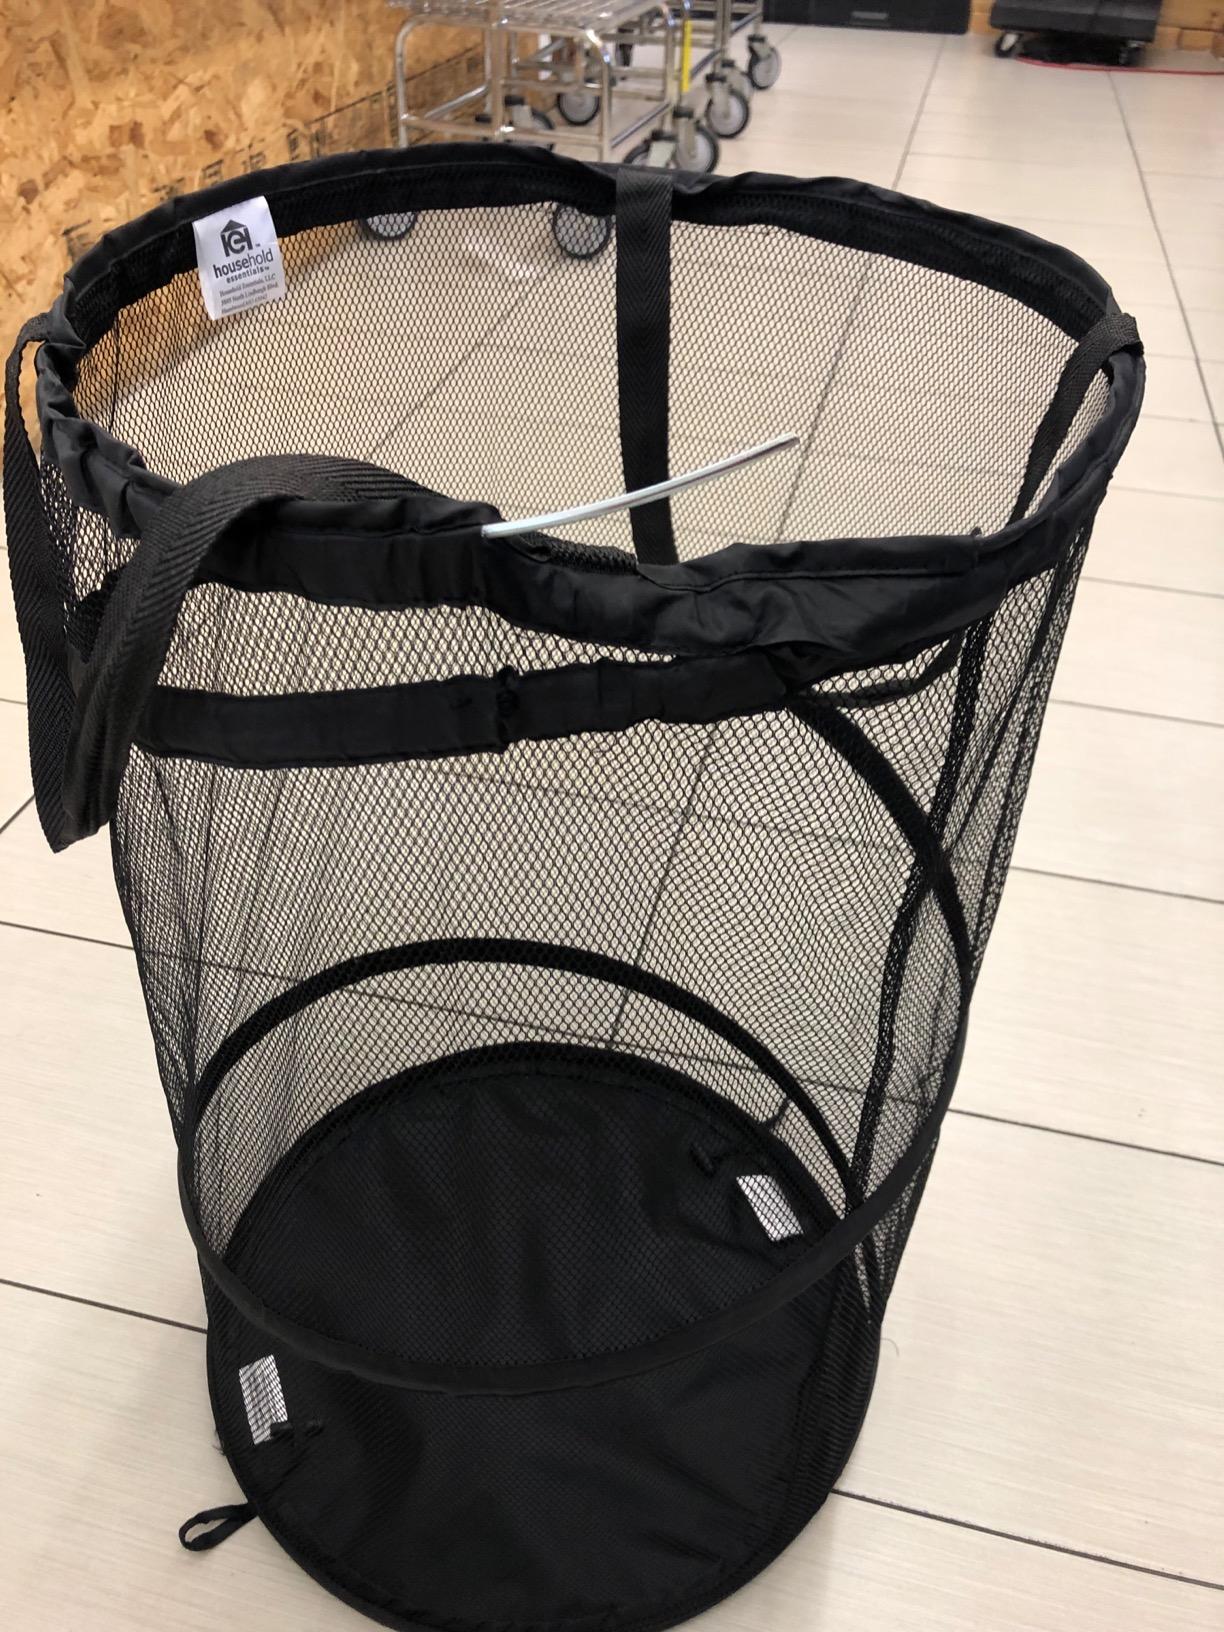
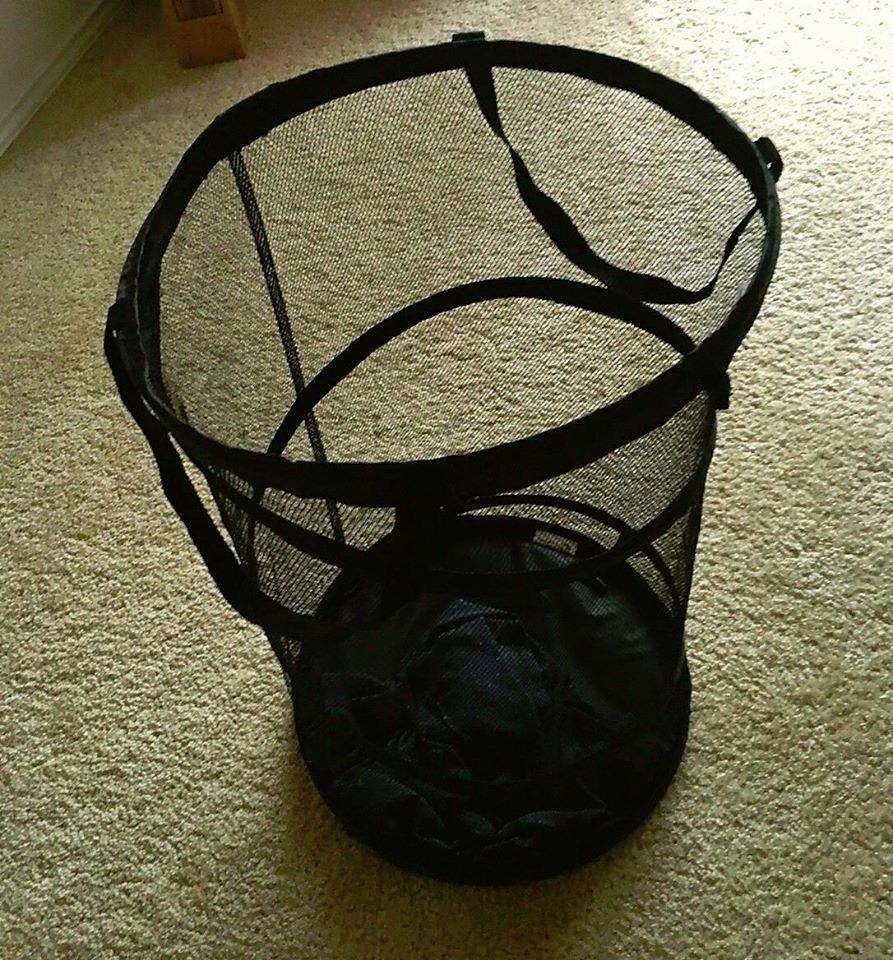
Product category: items_hamper
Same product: yes